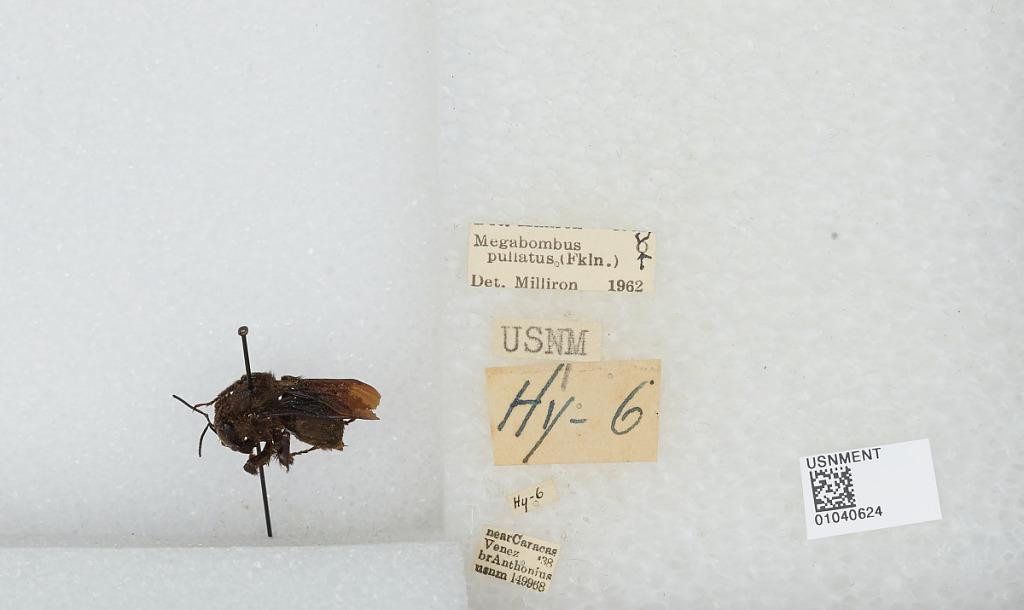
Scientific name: Bombus (Megabombus) pullatus Franklin
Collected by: B. Anthonius
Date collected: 1938--
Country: Venezuela, Bolivarian Republic of
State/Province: Capital
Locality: near Caracas